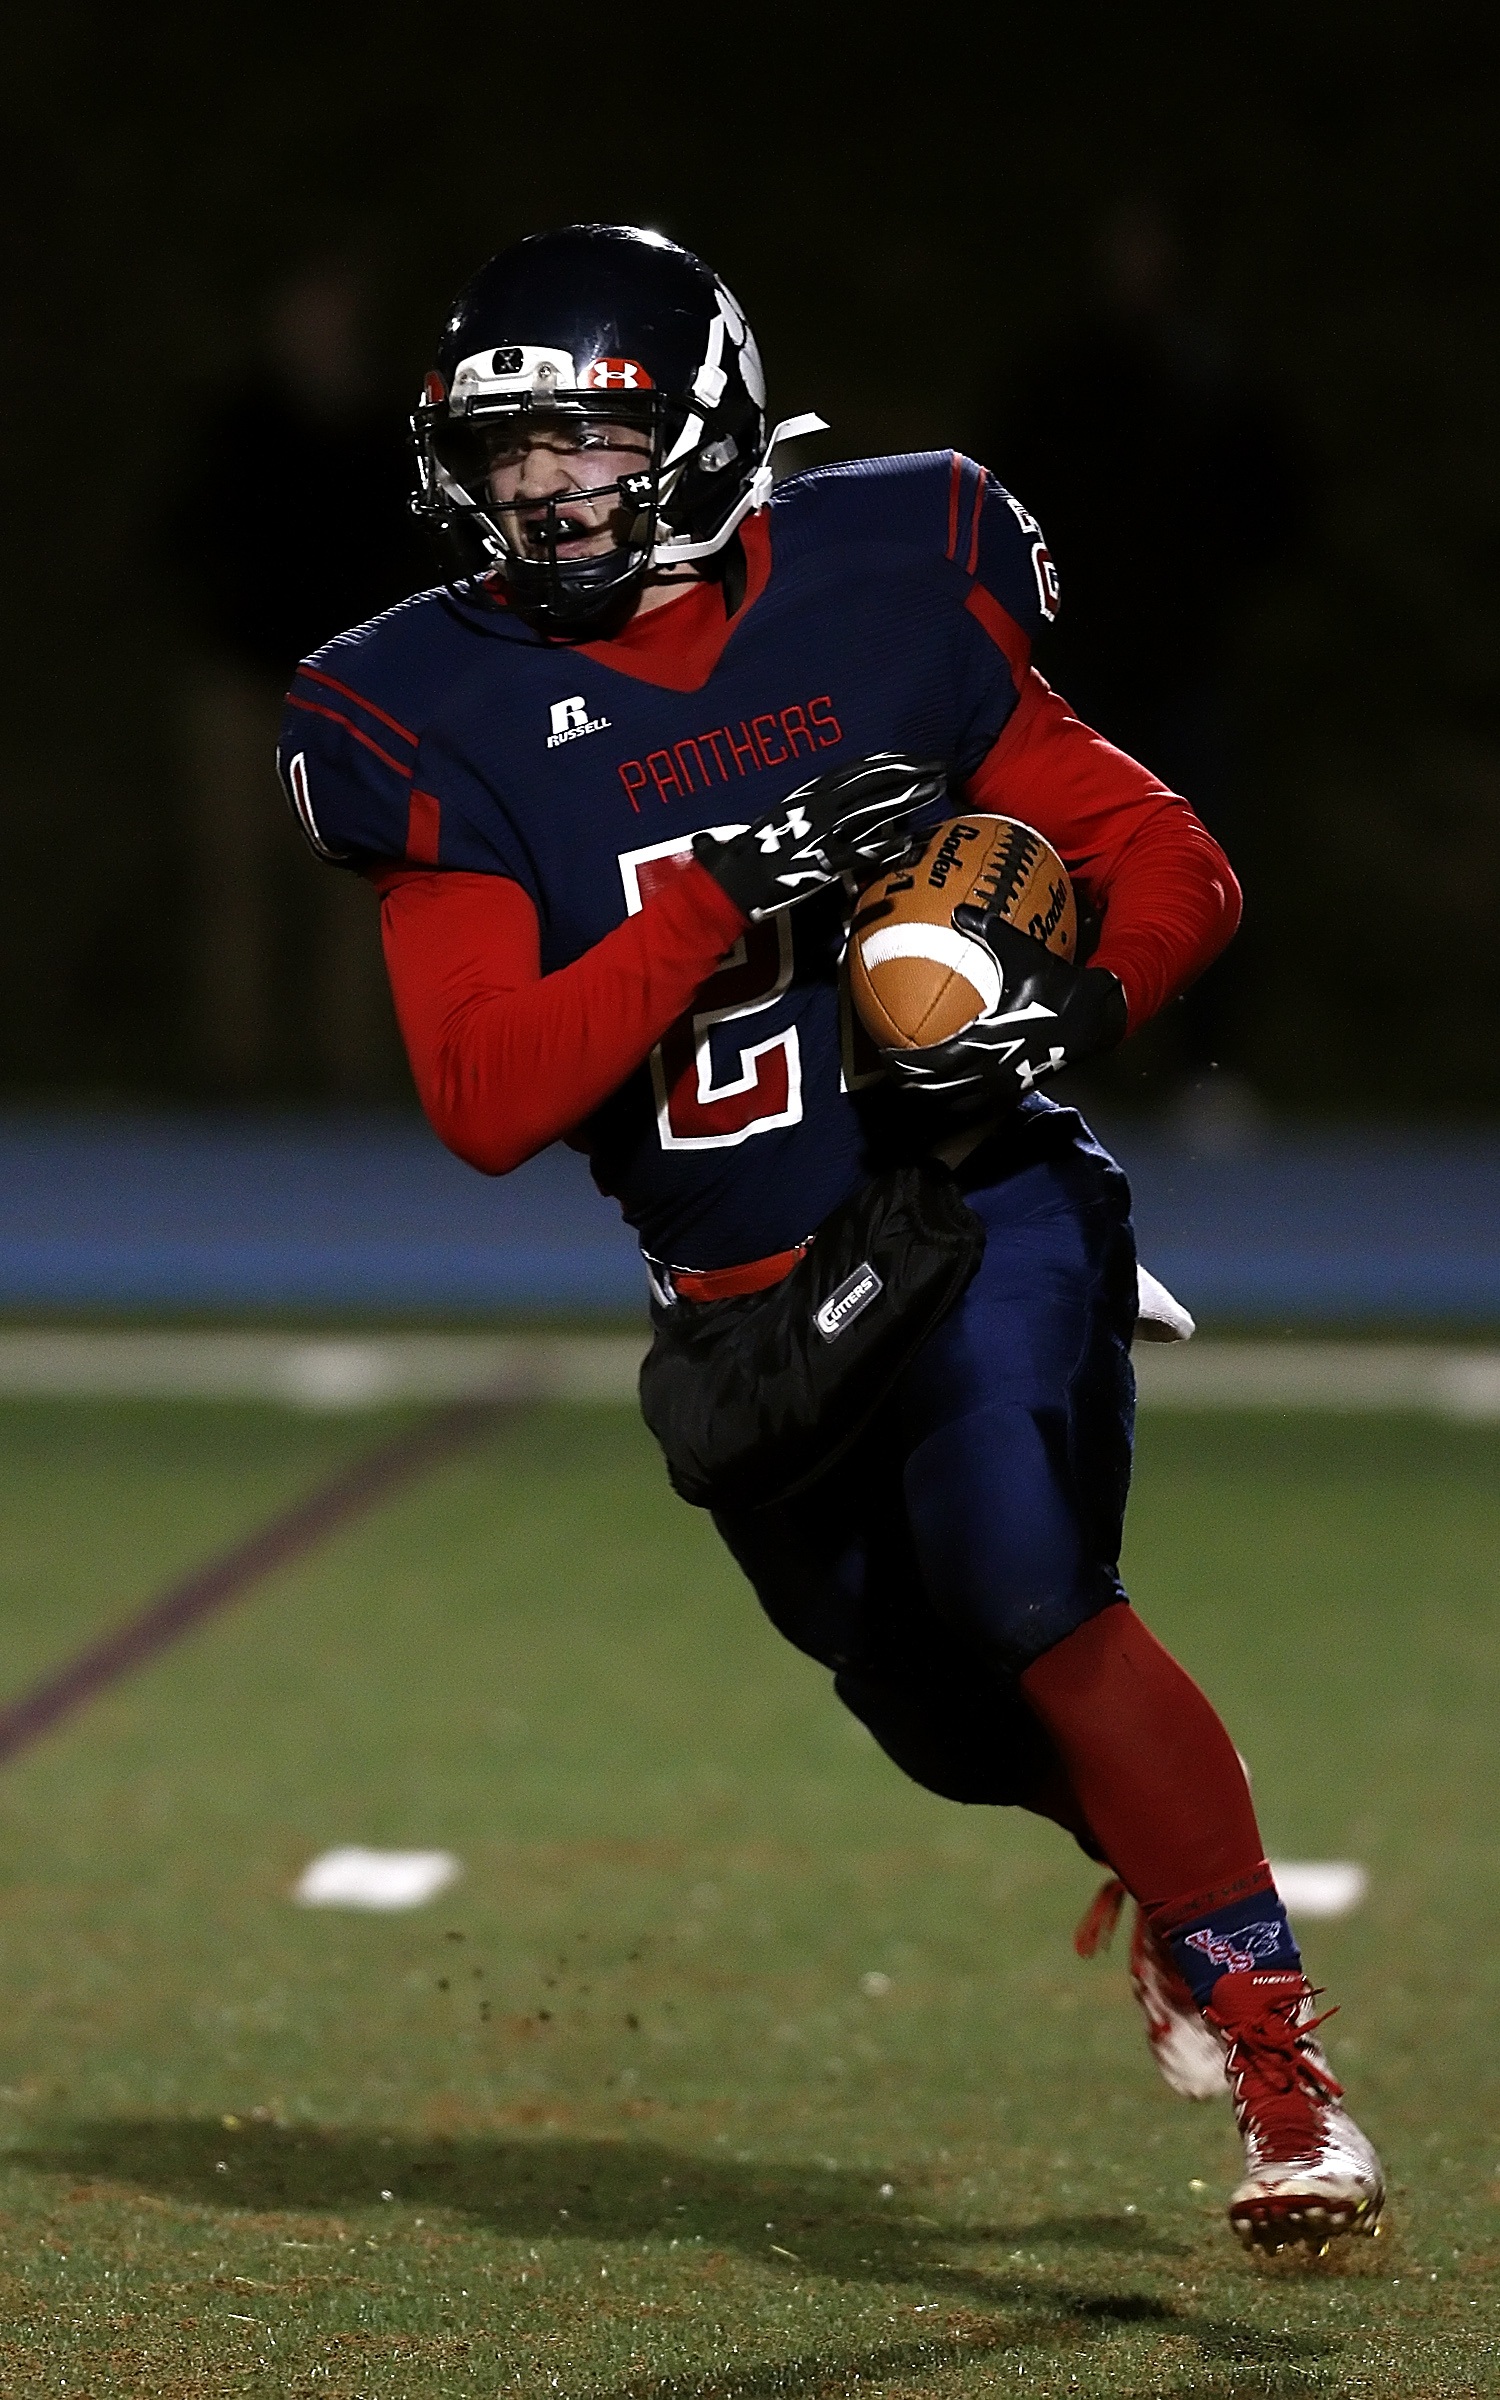
sport, soccer, runner, football, player, competition, american football, sports, helmet, canadian, athlete, tackle, football player, american football player, kick return, ball carrier, gridiron, running back, ball game, high school, football game, pigskin, team sport, playoffs, punt return, canadian football, team leader, baseball positions, football equipment and supplies, gridiron football